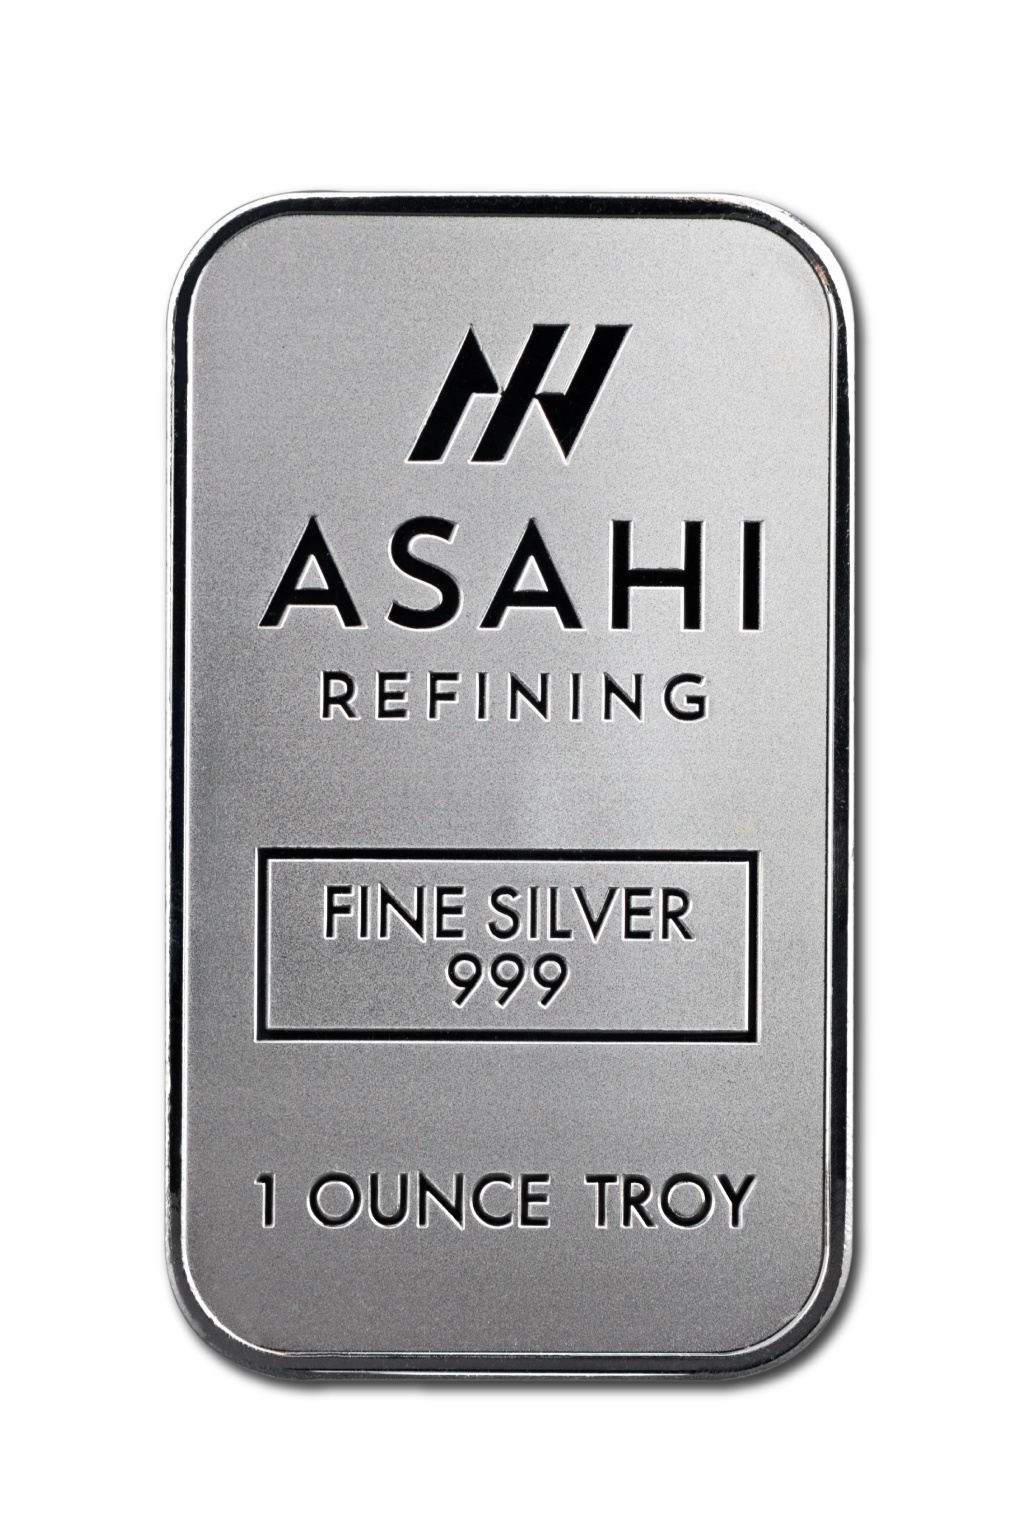
1 OZ SILVER BAR ASAHI
The Asahi 1 oz Silver Bar is a high-quality silver bullion product from Asahi Refining, a globally recognized leader in precious metals. Known for its precision, purity, and adherence to high standards, this 1 oz silver bar is an ideal investment for those seeking the assurance of a reputable brand. Company History: Asahi Refining, an LBMA Good Delivery refiner, operates refineries in Salt Lake City, Utah, and Brampton, Canada, along with an ISO9001:2015 certified mint in Miami, Florida. Acquiring the assets of the former Johnson Matthey, Asahi Refining has maintained a commitment to quality and innovation, delivering trusted bullion to investors worldwide. Product Highlights: • Contains: 1 oz of .999 fine silver, offering a secure and highly liquid investment. • Design: The obverse features the Asahi Refining logo with a reverse-proof background, displaying material, purity, and weight beneath the logo. The reverse showcases the Asahi “Spiral” in a repeating pattern, adding a modern touch to this classic investment bar. • Mint: Produced by Asahi Refining, recognized globally for its rigorous standards and quality control. • Packaging: Each bar is individually packaged to maintain its pristine condition, ensuring easy storage and transport. Investment Potential: Silver bars like the Asahi 1 oz are prized for their accessibility, liquidity, and potential for long-term value. Asahi’s industry-standard quality ensures these bars are trusted worldwide, making them an attractive option for both new and experienced investors. Why Purchase the Asahi 1 oz Silver Bar? The Asahi 1 oz Silver Bar combines high-purity silver content with the security of Asahi’s respected brand. This bar’s quality and global acceptance make it a reliable investment choice, providing peace of mind and intrinsic value. Learn More Links • Internal Link: Discover more about investing in silver bullion and its benefits with our comprehensive guide to silver investment . • External Link: For more about Asahi Refining’s history and products, visit the Asahi Refining official website .
Brand: Alex Lexington
Category: Business & Industrial > Finance & Insurance > Bullion